Polestar

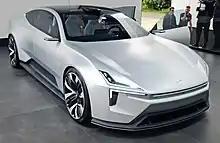
Polestar Precept

In October 2017, Volvo Cars and Geely Holding announced that Polestar would become a standalone brand focusing on electric cars. The brand introduced the Polestar 1 on 17 October 2017, a 2+2 coupé inspired by Volvo's Concept Coupé introduced in 2013, which includes influences from the Volvo P1800. The Polestar 1 was built between 2019 and 2021, and was built in a new purpose-built Polestar Production Centre in Chengdu, China, from 2019 at a rate of up to 500 per year. During its final year of production, a limited-production gold-painted version of Polestar 1 was released. Only 25 units were produced.